Identity document

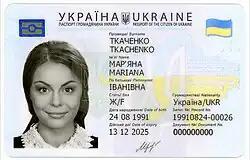
Ukrainian identity card

The Slovak ID card (Slovak: "Občiansky preukaz") is a picture ID in Slovakia. It is issued to citizens of the Slovak Republic who are 15 or older. A Slovak ID card is officially recognised by all member states of the EU/EFTA for travel. For travel outside the EU, Slovak citizens may also require the Slovak passport, which is a legally accepted form of picture ID as well. Police officers and some other officials have a right to demand to see one of those documents, and the law states that one is obliged to submit such a document at that very moment. If one fails to comply, law enforcement officers are allowed to insist on personal identification at the police station.